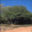
Label: oak_tree